Wainhouse Corner

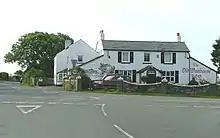
The Old Wainhouse Inn

Wainhouse Corner is a hamlet in north Cornwall, England, United Kingdom. It is at a crossroads on the A39 main road, between Camelford and Bude. Canworthy Water and Crackington Haven are the destinations of the B road.